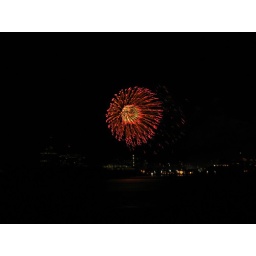
A flower in the sky